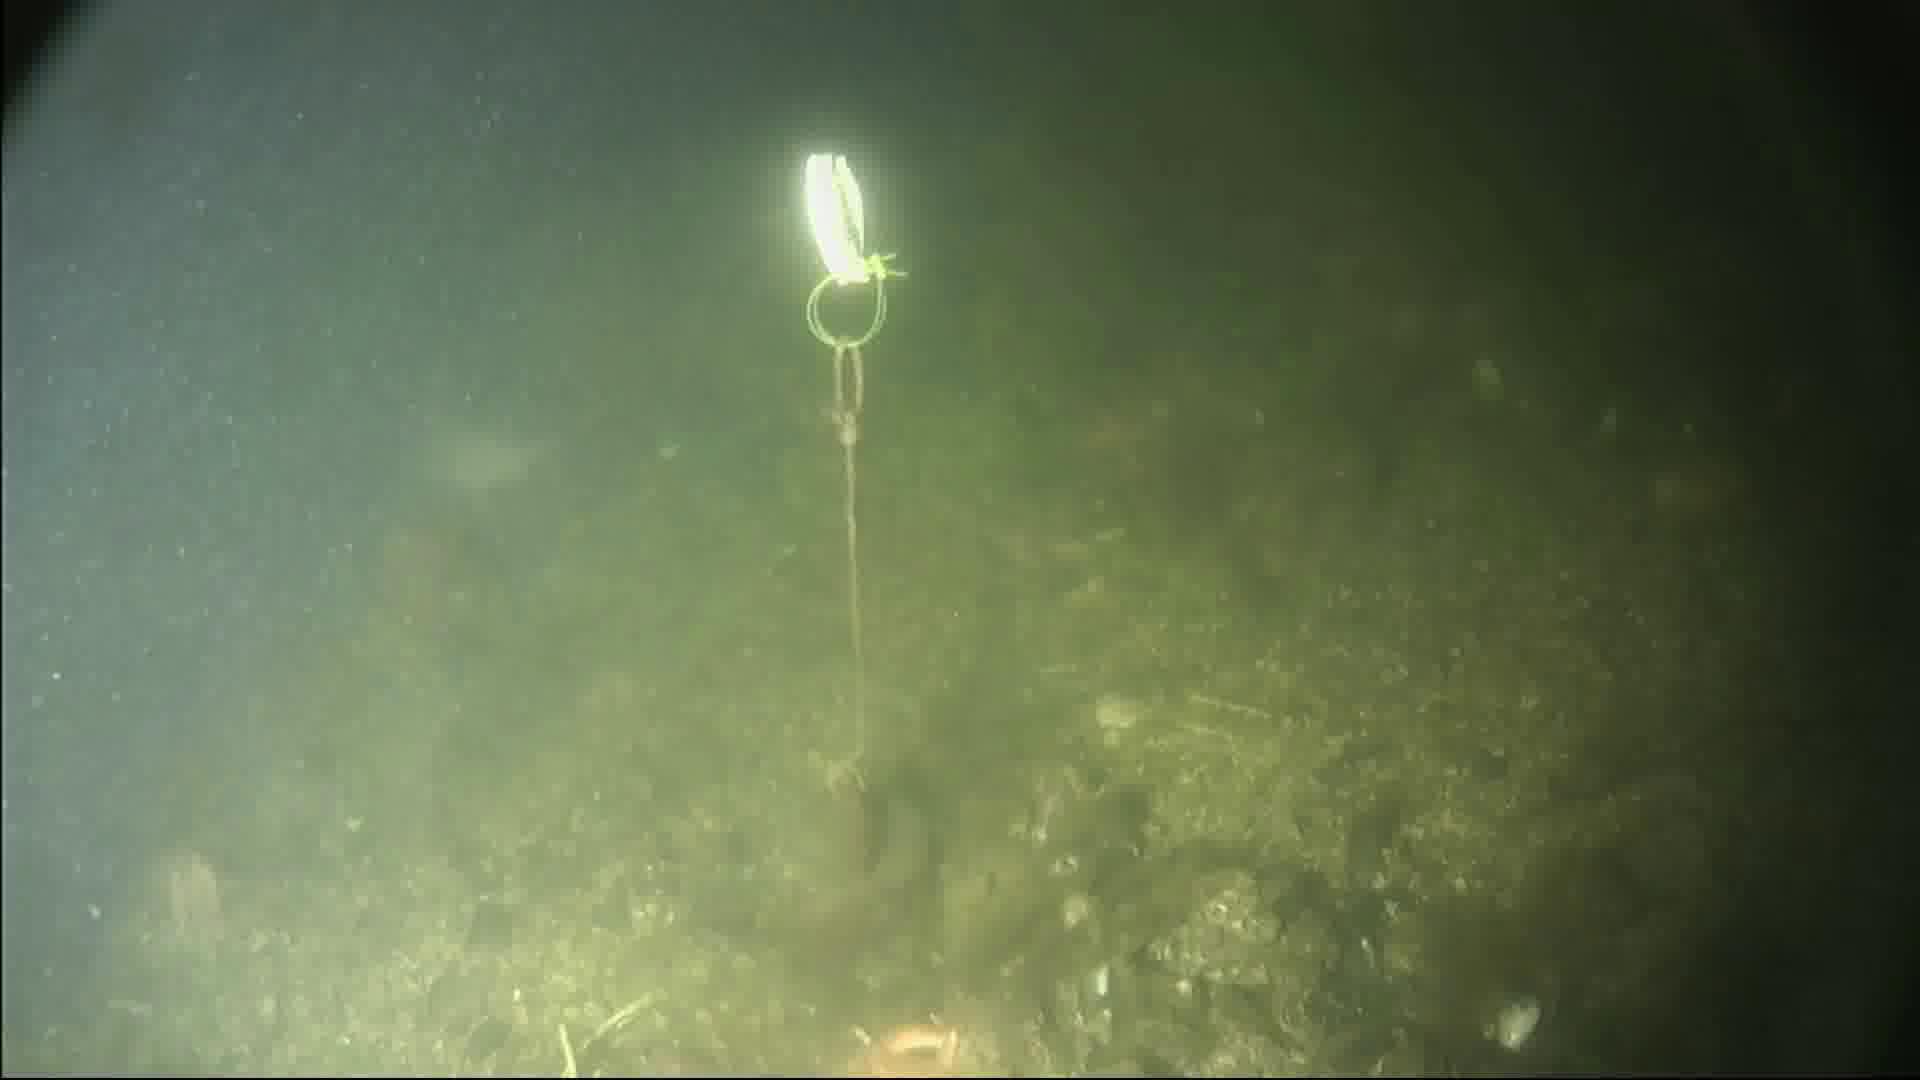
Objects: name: fish
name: starfish